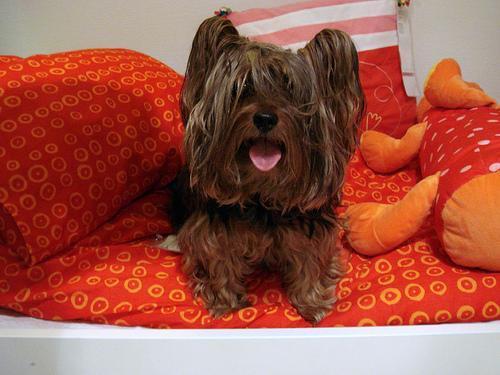
silky_terrier